WARB

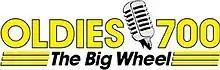
Logo used until mid-2007.

WGZS, which had been dark since October 3, 2006, was purchased in late 2006 from Victory Broadcasting Company by broadcasters Jack and Lois "Lovey" Gale, doing business as Jalo Broadcasting Corporation, for $225,000. WGZS switched its call sign to WEEL on February 20, 2007, a couple of days earlier than planned. Gale launched an oldies music format known by the branding "Oldies 700, The Big Wheel" on that frequency on March 1, 2007, at 5:45 a.m. Gale hosted the station's morning show from 6a.m. to 9a.m. Afterward, Kevin Larkin hosted from 9a.m. to 2p.m., followed by Chris Morgan from 2p.m. to 7p.m. The trio used the collective name "The Good Guys" on-air.